Gąsawa massacre

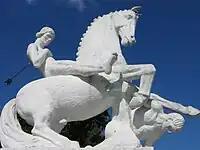
Monument at site of Leszek's death

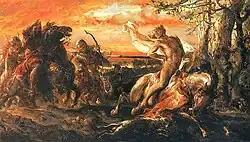
"Death of Leszek the White", by Matejko. Leszek, High Duke of Poland, was caught in his bath but fled on horseback. The attackers caught up with him a few kilometers out of Gąsawa.

Whatever the exact circumstances of, or the responsibility for, the event, it is generally accepted that the crime contributed to the deepening of the feudal fragmentation of Poland. Świętopełk successfully cast off the control of the Piast dukes over Gdańsk Pomerania and began using the title "dux" (rather than "regent"). Piast control over the area was not re-established until the Treaty of Kępno (1282) between Mściwój II of Pomerania and Przemysł II (perhaps ironically, a grandson of Odonic).